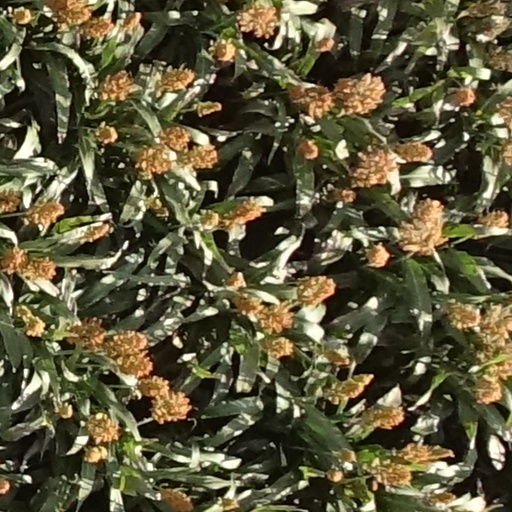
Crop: sorghum